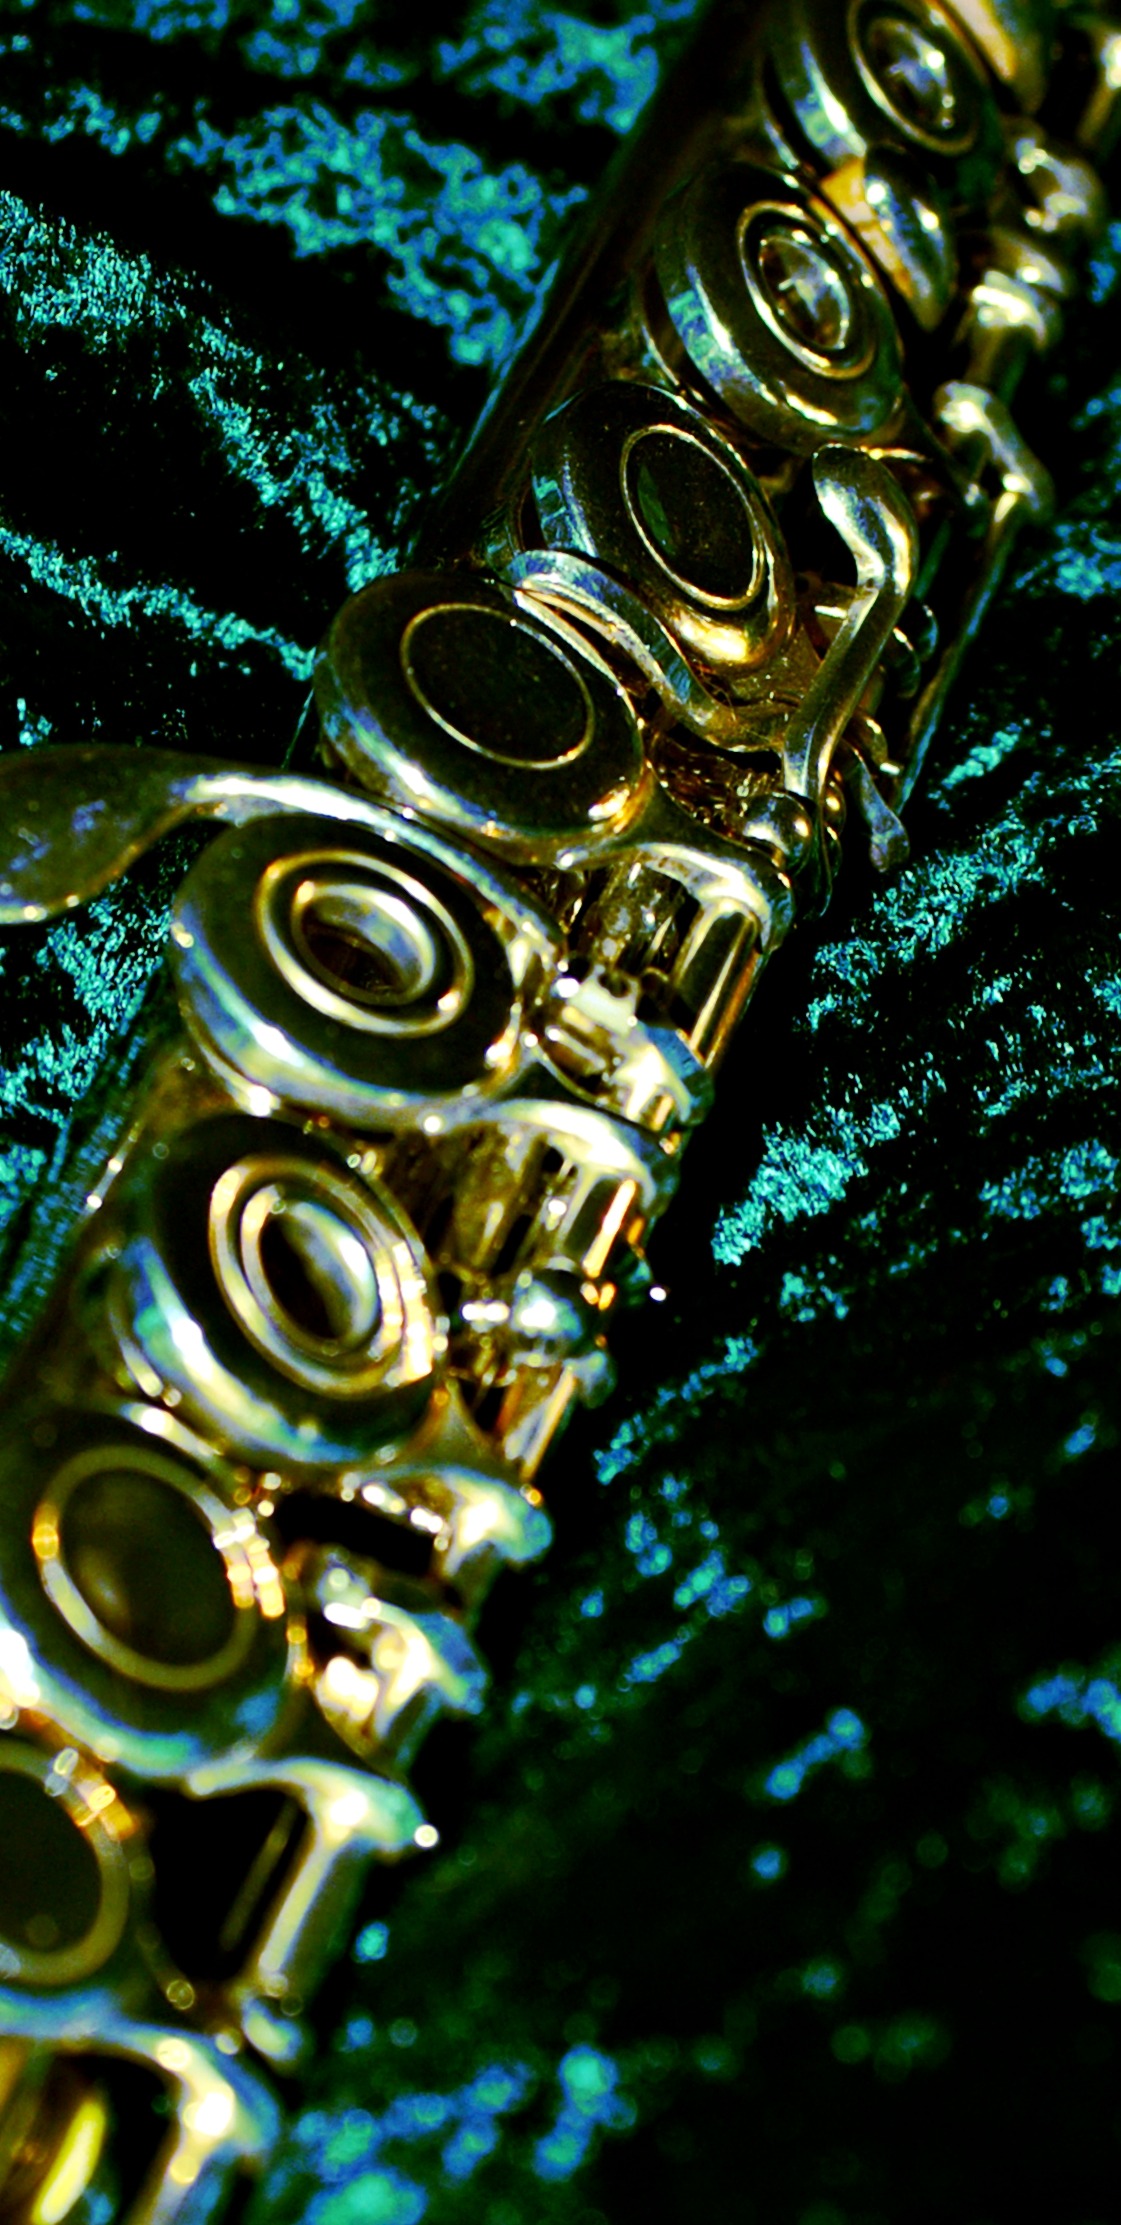
light, night, green, darkness, close, musical instrument, close up, flute, macro photography, computer wallpaper, ring keys